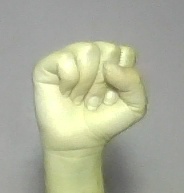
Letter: saad